Bhojpur District, Nepal

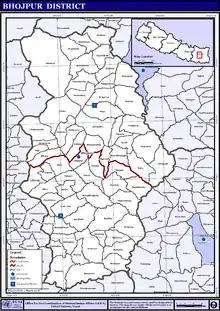

At the 2021 Nepal census, Bhojpur District had a population of 157,923. Bhojpur had a literacy rate of 78.9% and a sex ratio of 1,019 females per 1,000 males. 55,349 (35.05%) lived in urban areas.